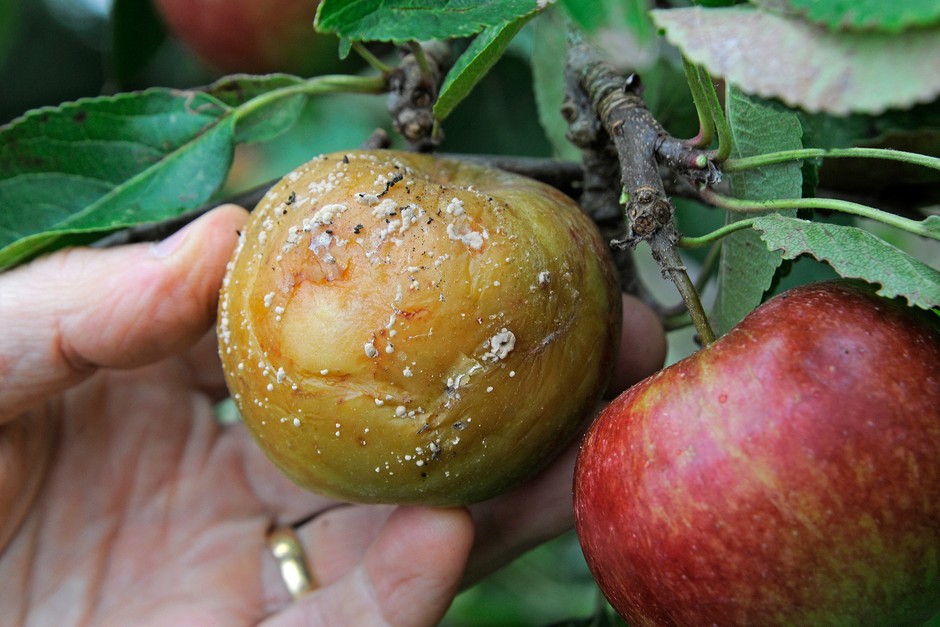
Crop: apple
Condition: scab